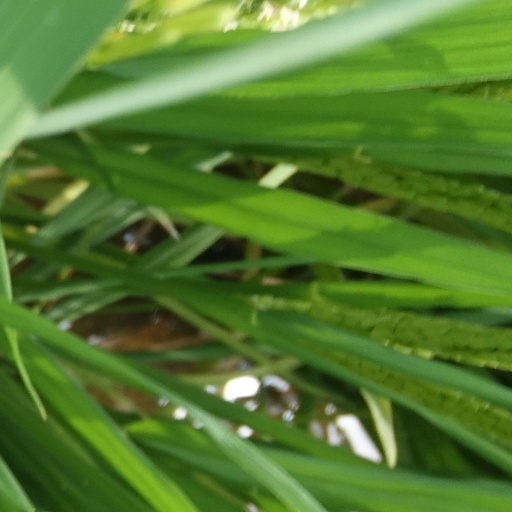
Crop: rice